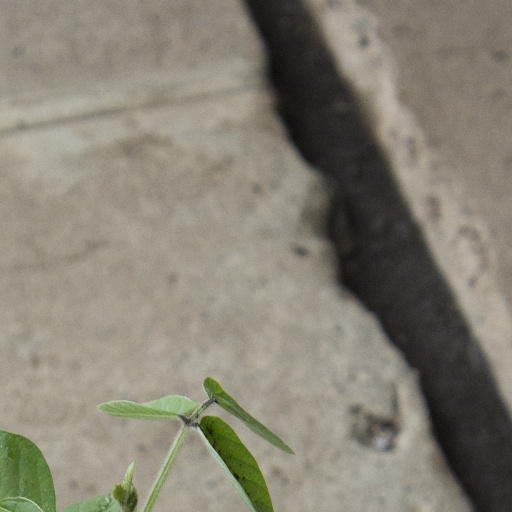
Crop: soybean